Kangiten

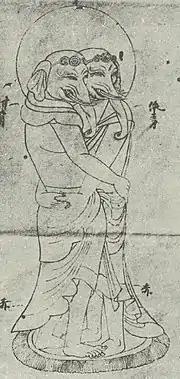
Depiction of the dual-bodied Kangiten with both figures facing forward

Apart from Avalokiteshvara, various wrathful deities such as Jinja Daishō (lit. "General Deep Sands"; a fierce avatar of Vaishravana), Uchchhushma (Ususama), Achala (Fudō), or Amritakundalin (Gundari Myōō) are also believed to subjugate Vinayaka (when interpreted as the cause of obstacles) and his "vinayaka" underlings and keep them under control. Indeed, Amritakundalin is said to be particularly effective against the "vinayakas"; their leader Shōten himself is also said to belong to his retinue.